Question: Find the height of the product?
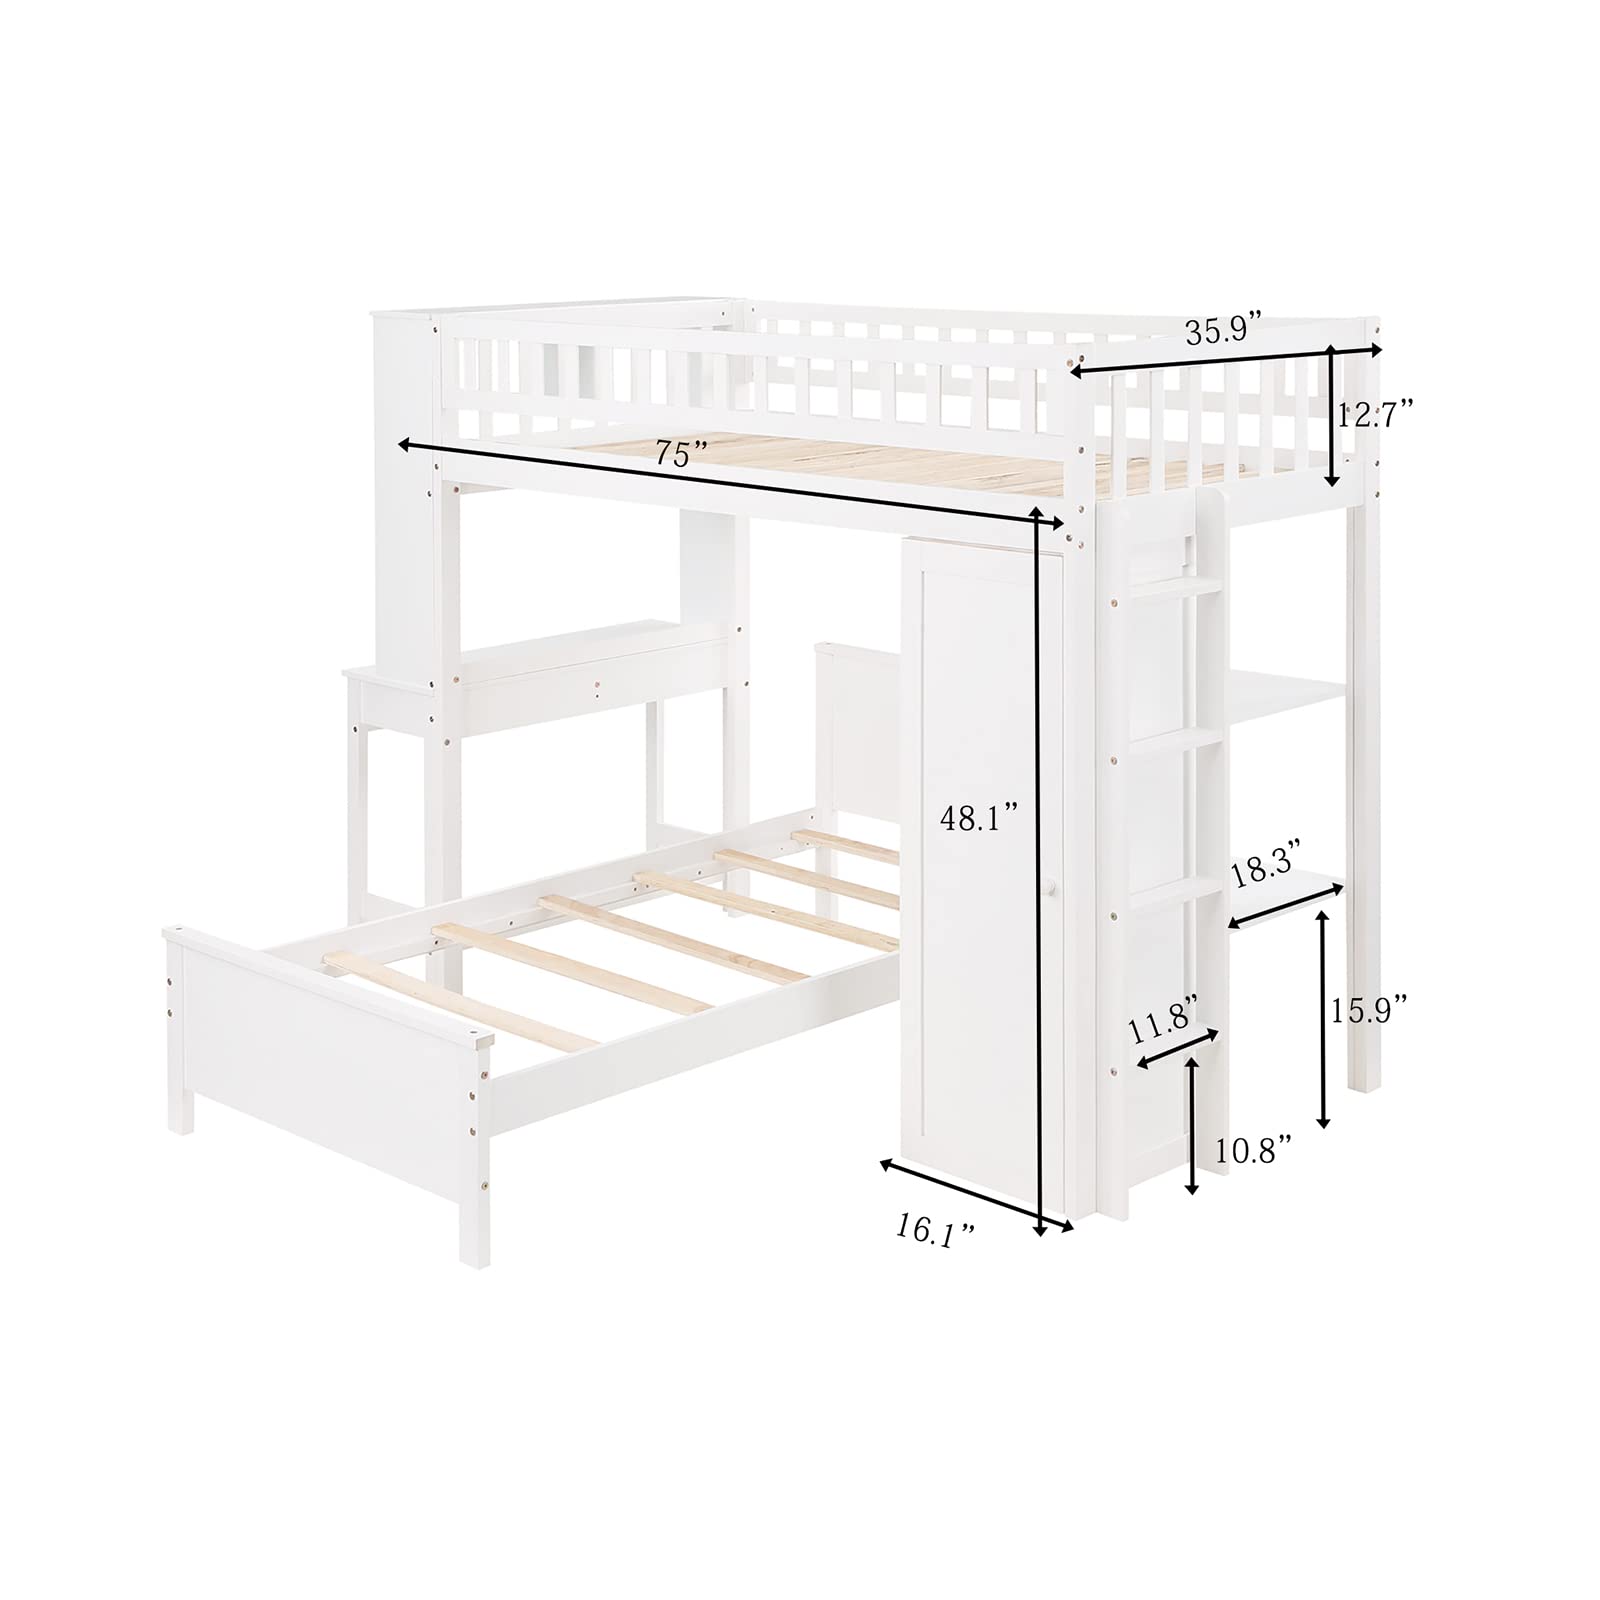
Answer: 48.1 inch